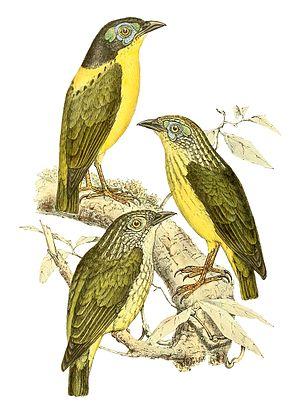
Philepitta schlegeli (Philépitte de Schlegel)